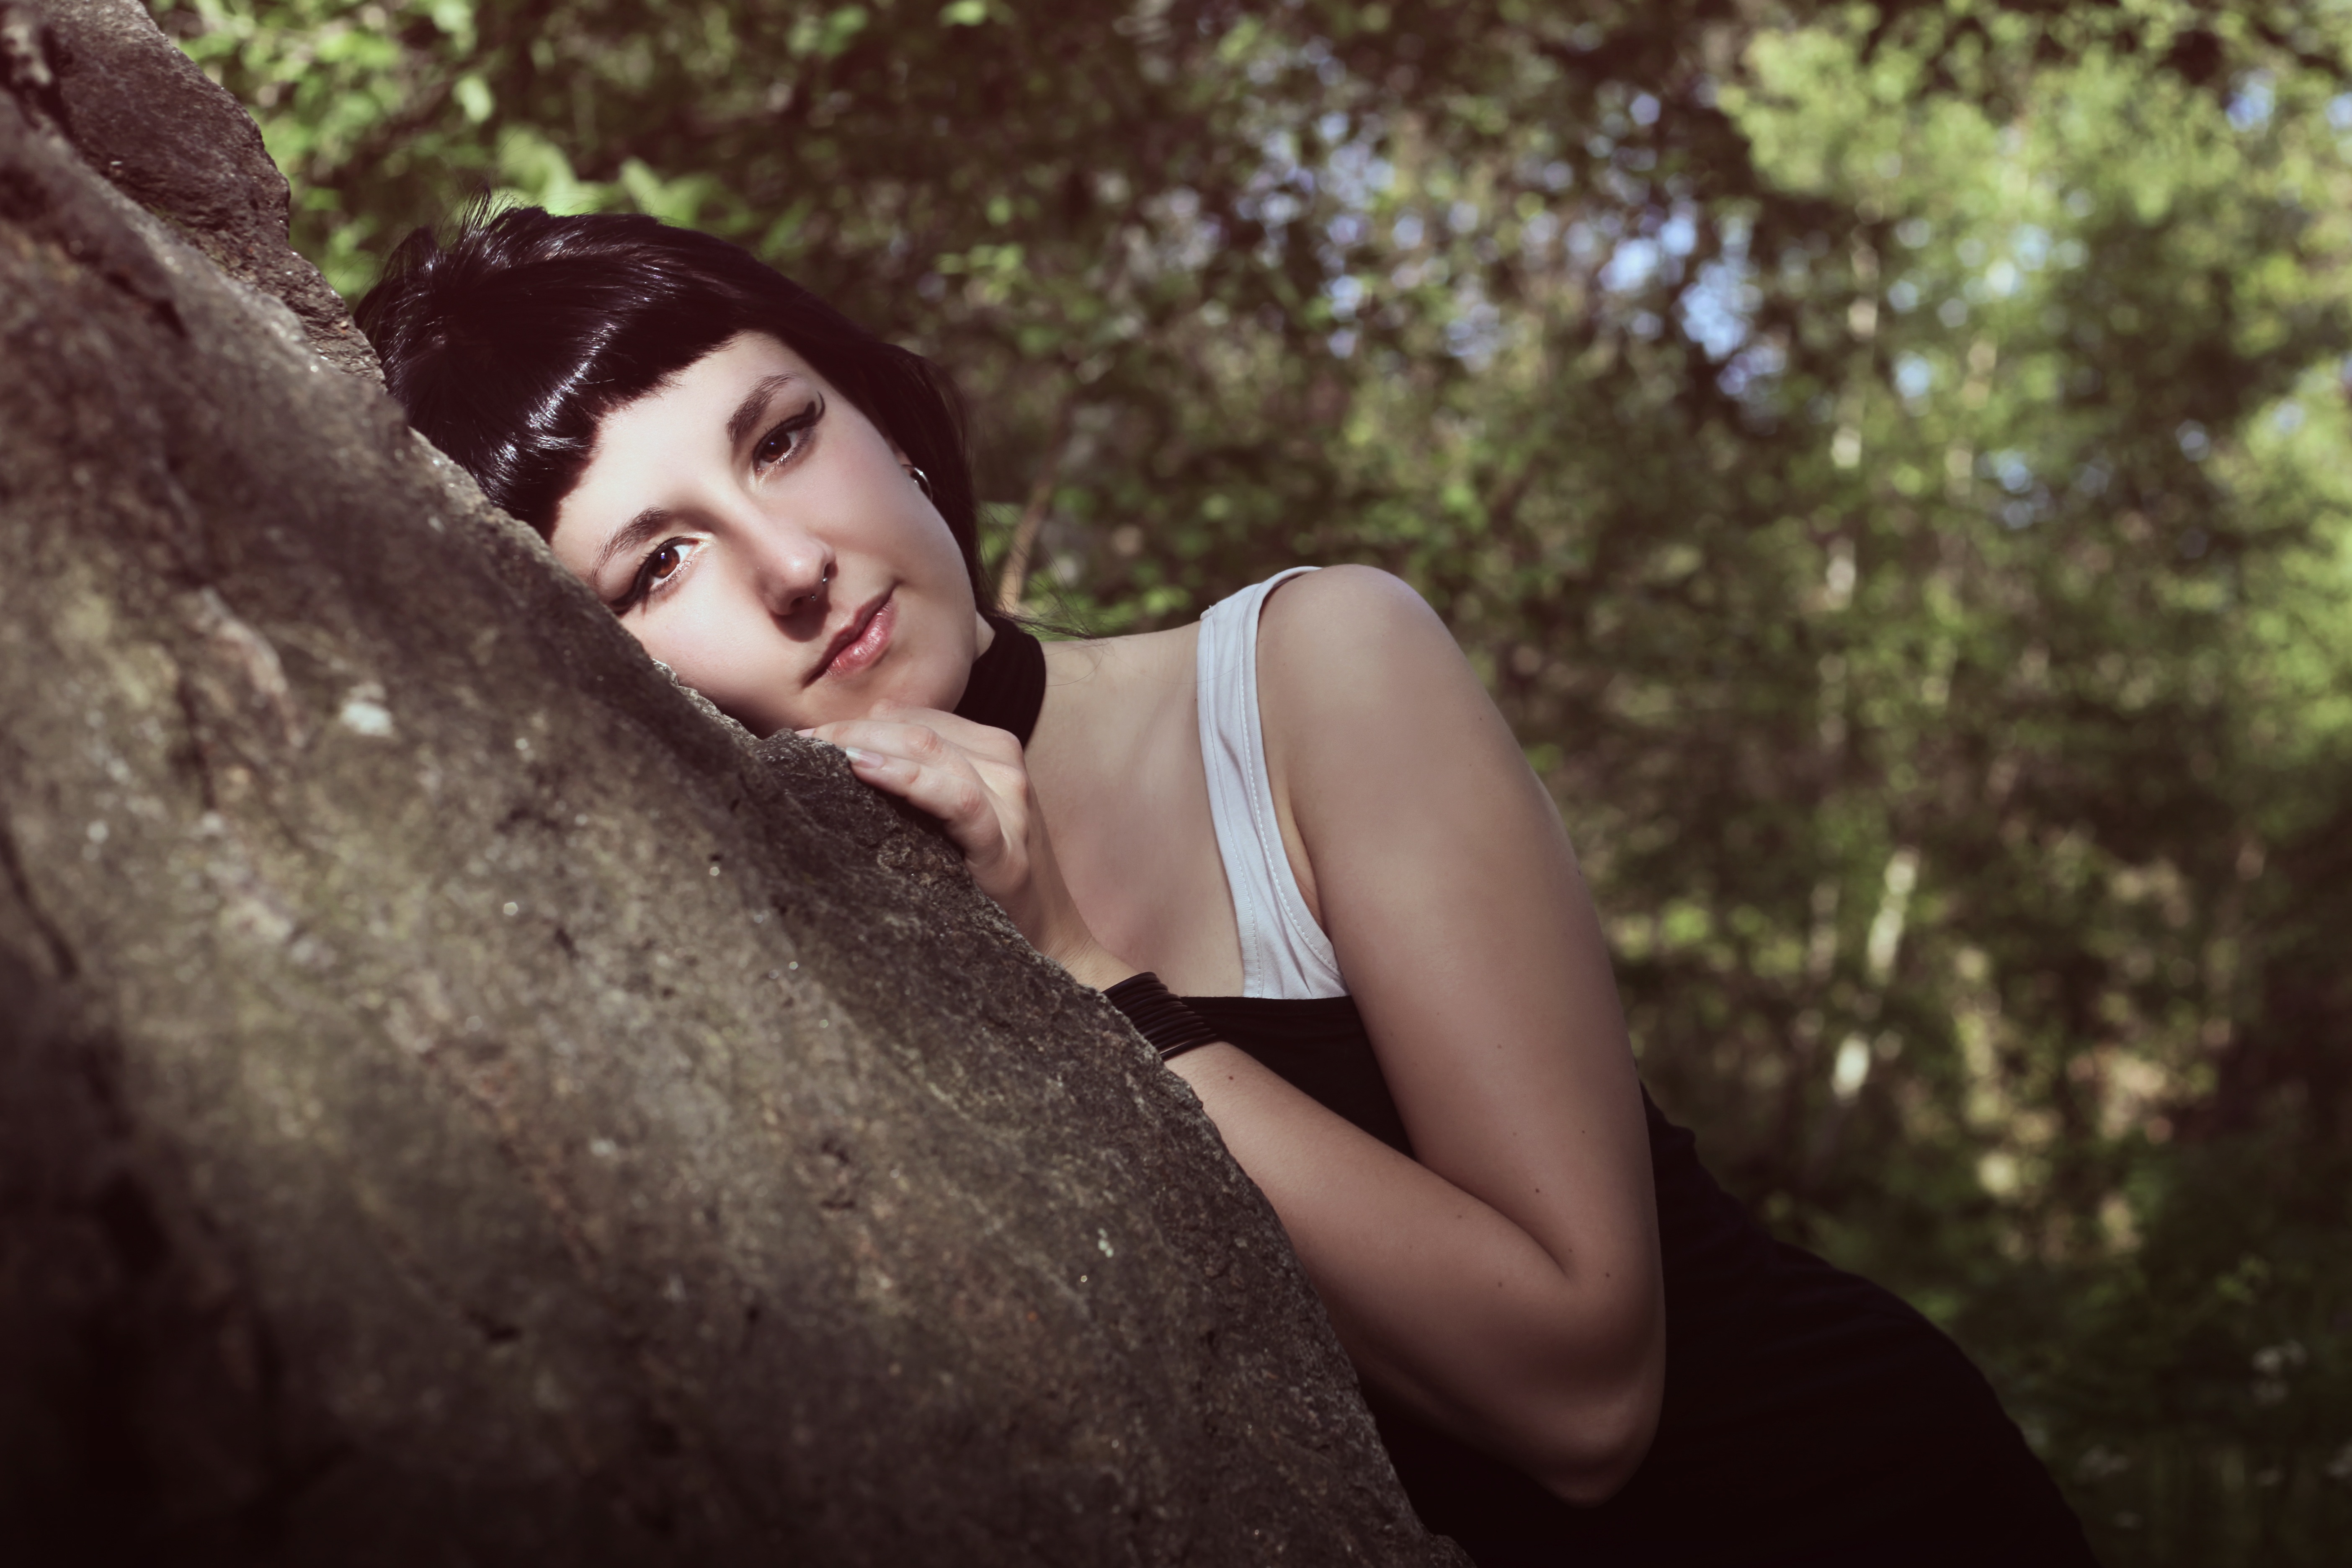
person, girl, woman, photography, sunlight, female, portrait, model, spring, relax, fashion, lady, smile, dress, photograph, beauty, attractive, emotion, photo shoot, portrait photography